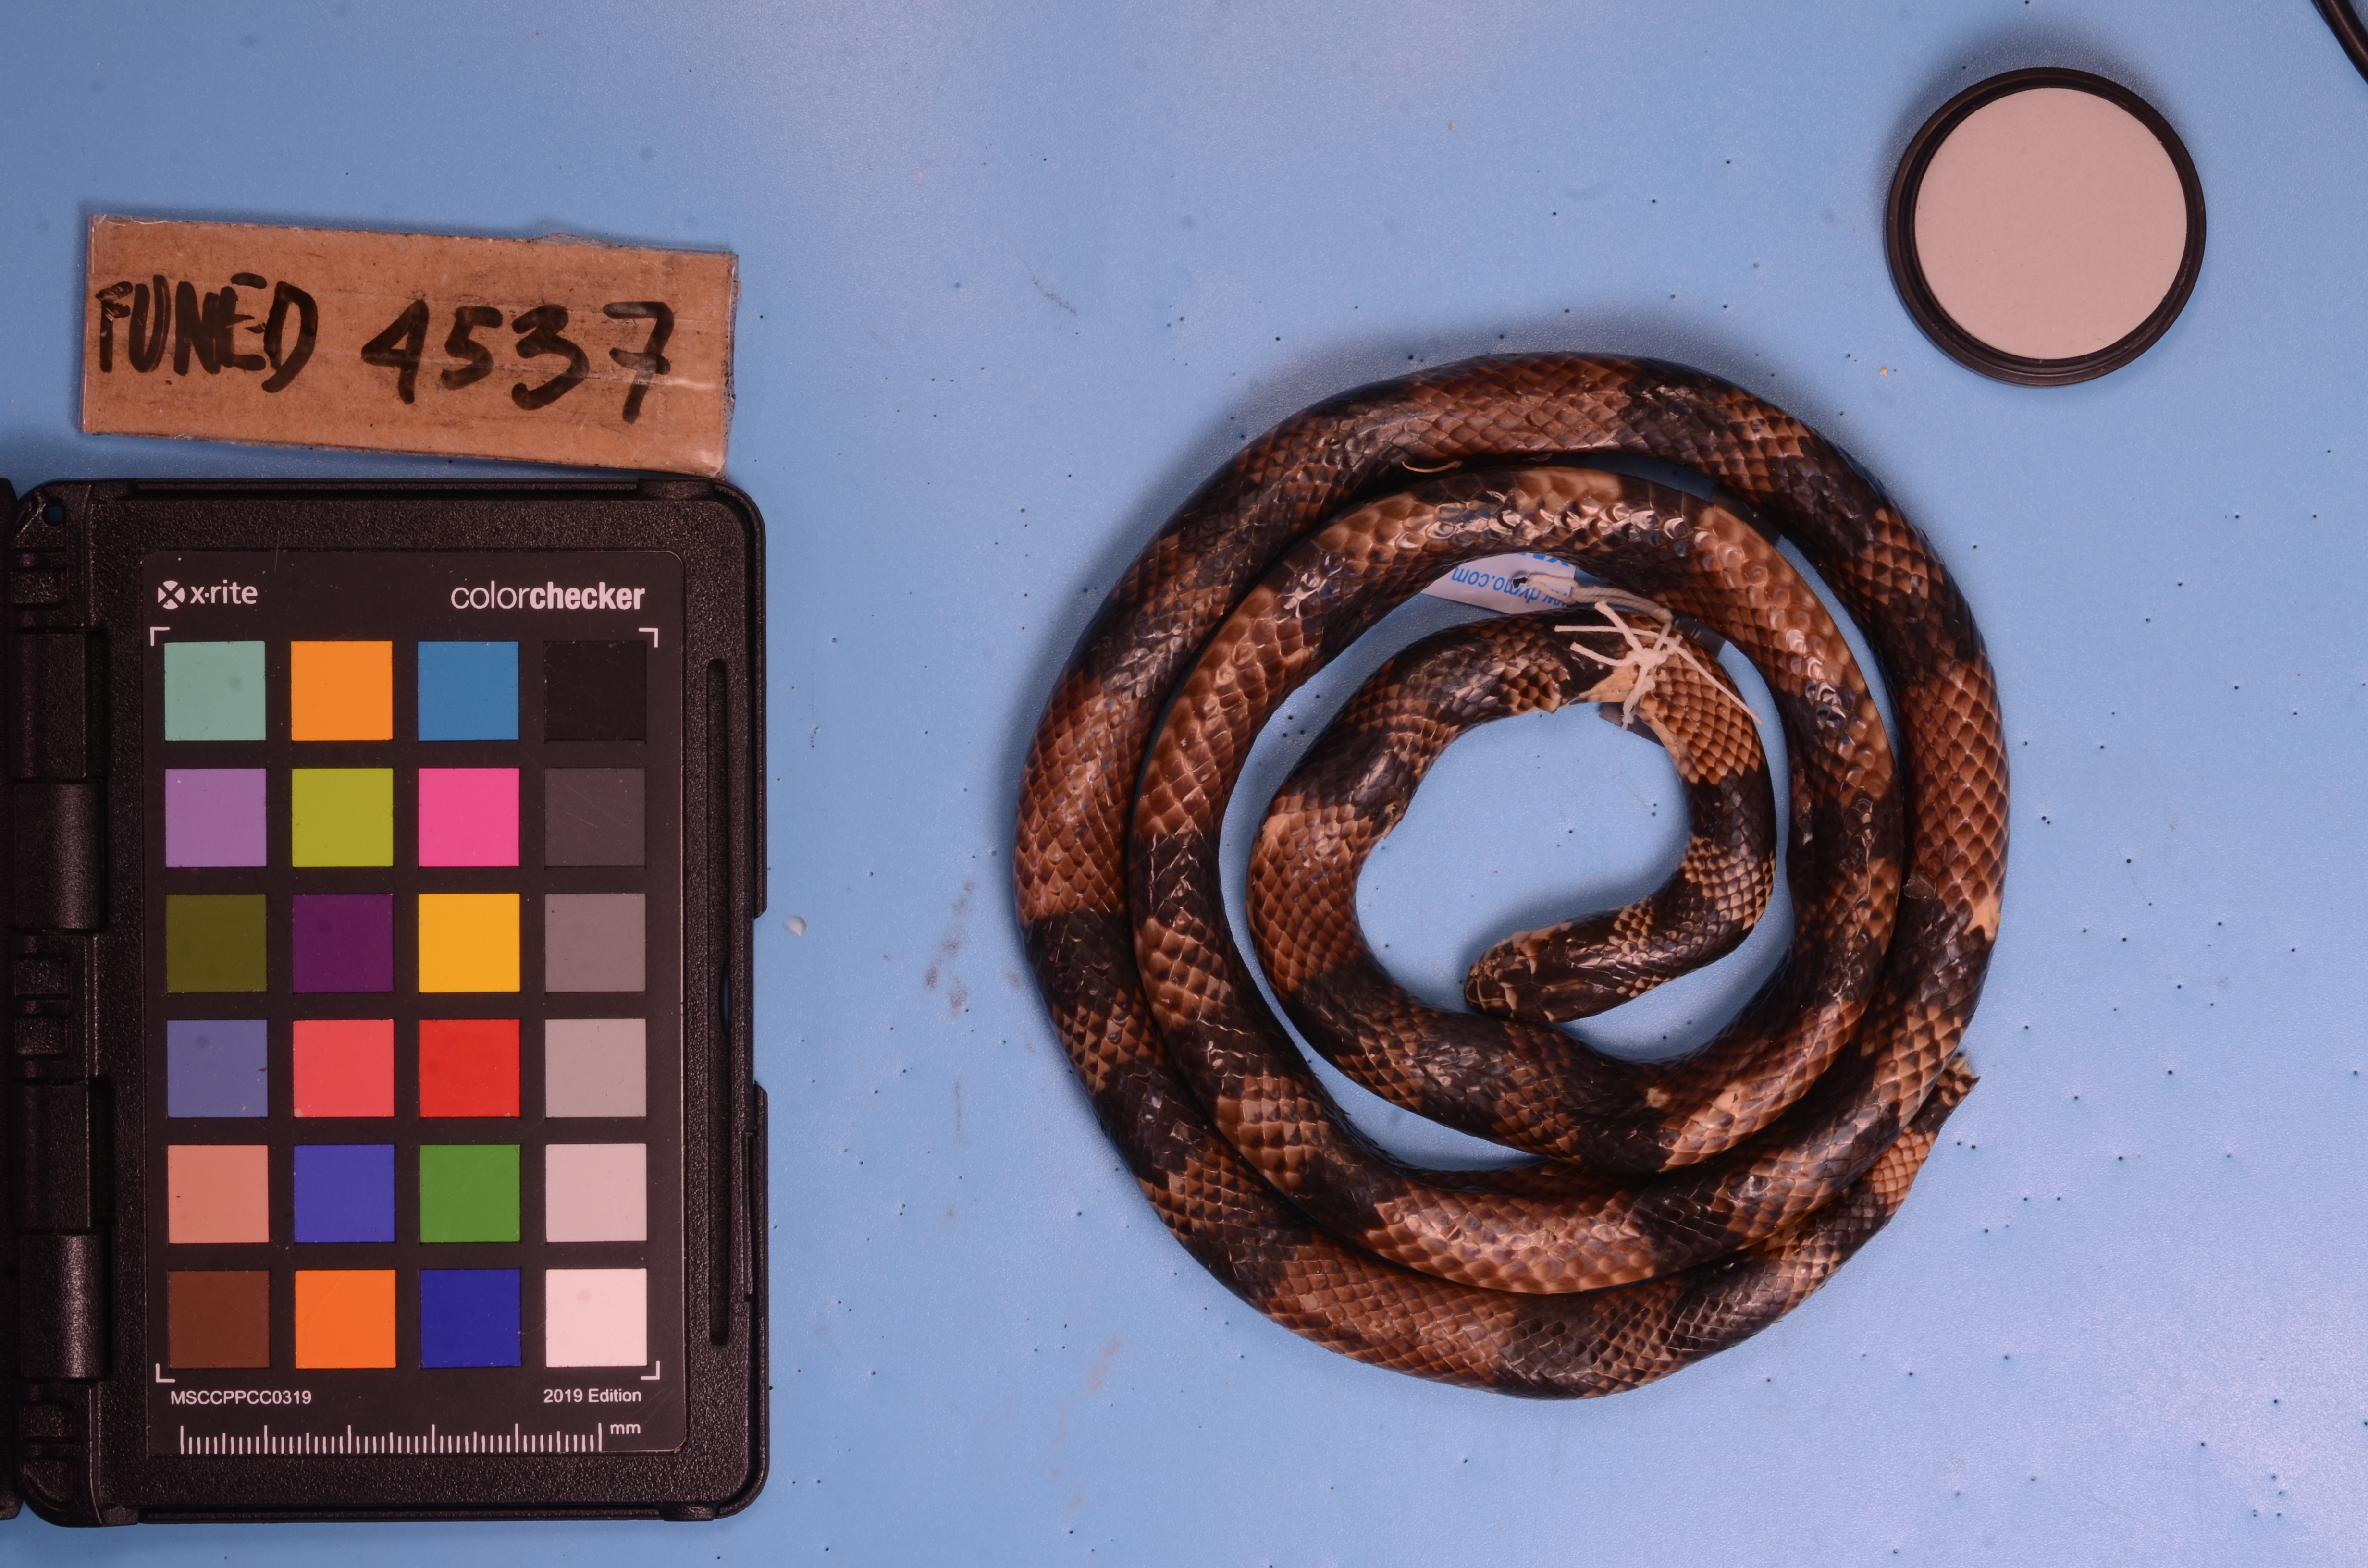
Species: Micrurus frontalis
View: dorsal
Mimicry status: model